History of Texas Longhorns football

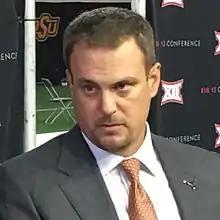
Coach Herman at a press conference in 2017

On November 27, 2016, Houston head coach Tom Herman was hired as the Longhorns head coach, replacing Strong. The 2017 season opened with a home loss to Maryland, but Texas would eventually finish the regular season at 6–6 and qualify for their first bowl game in two seasons against Missouri in the Texas Bowl. Texas won 33–16 and finish with their first winning record in three years at 7–6.